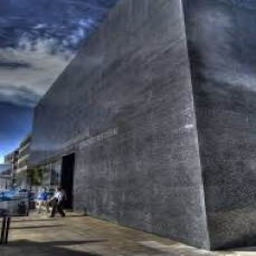
Kunstmuseum Liechtenstein